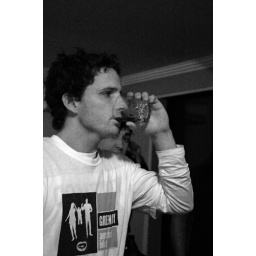
guy in white hat